James Fairbairn

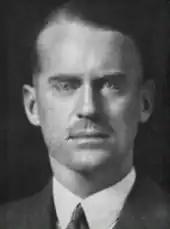
Undated photo

In 1915, after his 18th birthday, Fairbairn sailed to England to enlist in the Royal Flying Corps (RFC), the air arm of the British Army. His older brother Osborne was already a member of the RFC, having been a student at Jesus College, Cambridge, when the war broke out. He was admitted to officer training and sent to Scotland for instruction in June 1916, flying out of Turnhouse and Stirling. He completed his training in Croydon and Netheravon, practising on Bristol Scouts. After being commissioned as a flying officer, Fairbairn left for France in late December 1916 as a fighter pilot with No. 54 Squadron, the first RFC unit to fly Sopwith Pups. The squadron began operations the following month.